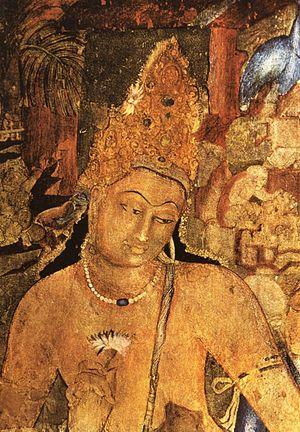
L'art Gupta est l'art de l'Empire Gupta, qui régnait sur la majeure partie du Nord de l'Inde, avec son apogée entre environ 300 et 480, survivant sous une forme très réduite jusqu'à 550. La période Gupta est généralement considérée comme la période classique et un âge d'or de l'art en Inde du Nord pour tous les principaux groupes religieux. Bien que la peinture soit évidemment répandue, les œuvres qui subsistent sont principalement des sculptures religieuses. La période a vu l'émergence des icônes divines de pierre sculptée dans l'art hindou, tandis que la production des figures de Bouddha et de Jain tirthankara a continué de croître, ces dernières souvent à très grande échelle. Le centre principal traditionnel de la sculpture était Mathura, qui a continué à prospérer, tandisque l'art du Gandhara, le centre de l'art gréco-bouddhiste juste au-delà de la frontière nord du territoire de Gupta, continuait d'exercer une influence. D'autres centres ont vu le jour au cours de la période, notamment à Sarnath. Mathura et Sarnath ont exporté la sculpture vers d'autres parties du nord de l'Inde.